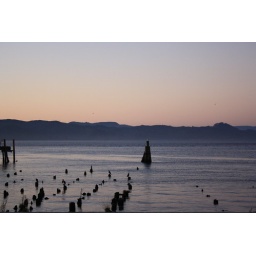
taken in astoria of the astoria bridge and/or the columbia river